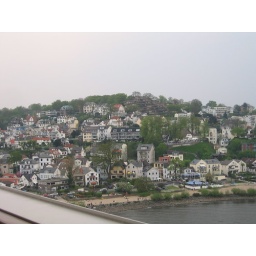
houses in Hamburg on the river